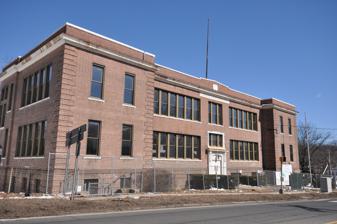
Building: Clarence A. Bingham School
Country: United States of America
Year built: 1916
United States historic place Clarence A. Bingham School U.S. National Register of Historic Places Show map of Connecticut Show map of the United States Location 3 North St., Bristol, Connecticut Coordinates 41°40′54″N 72°56′57″W / 41.68167°N 72.94917°W / 41.68167; -72.94917 Built 1916 ( 1916 ) NRHP reference No. 100000953 Added to NRHP May 8, 2017 The Clarence A. Bingham School is a historic school building at 3 North Street in Bristol, Connecticut .  Built in 1916, the school served the city until 2010.  After a period of vacancy, the city sold it and the also-closed Clara T. O'Connell School to developers for conversion to senior housing in 2015. The school was listed on the National Register of Historic Places in 2017. See also National Register of Historic Places listings in Hartford County, Connecticut References